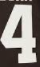
Number: 4